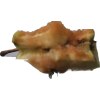
Label: apples